Christmas Island flying fox

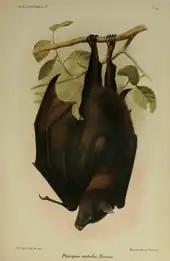
Illustration by British palaeontologist Charles William Andrews (1900)

Like other flying foxes, it is a K-selected species with a long lifespan and slow reproduction rate. Though pups can be born throughout the year, birth rates are highest from December to February (during the wet season), but especially in February. Generally only one pup is born, and given infant mortality, an individual, on average, has to breed for several years to avert sub-replacement fertility. Like most other flying foxes, gestation time is about five months, and the pup is weaned after four months. There are multiple roost sites on the island where females and their pups congregate for a portion of the year.